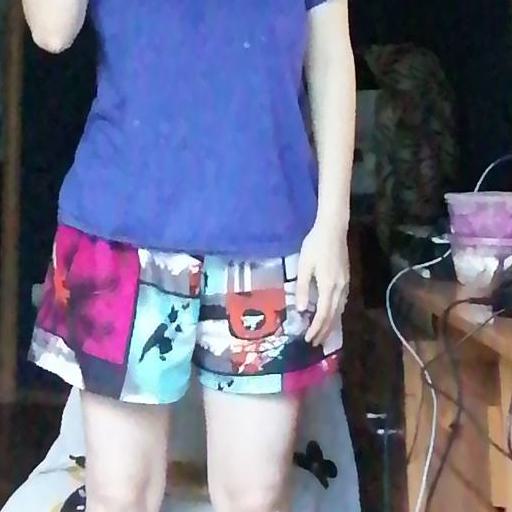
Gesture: no_gesture